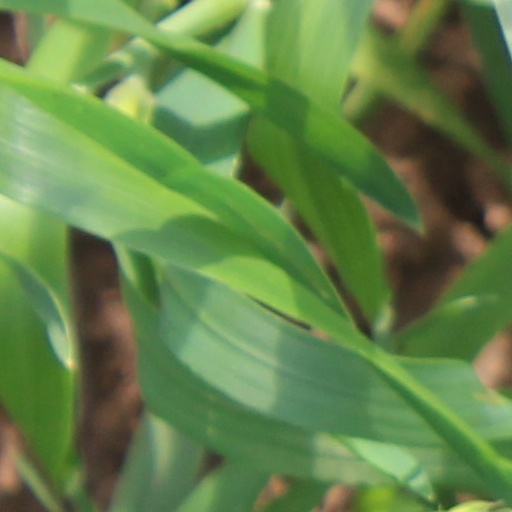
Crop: wheat